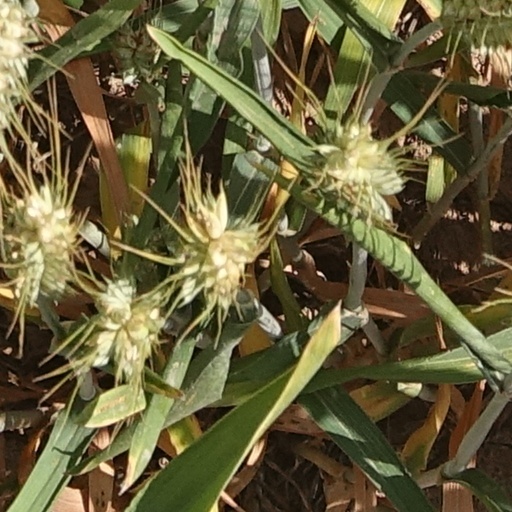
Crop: wheat